Juliet Nightingale

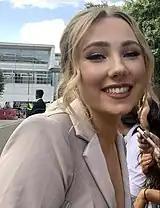
Juliet's cancer storyline sees her reunite with Peri.

Juliet initially only informs immediate family of her cancer and attempts to brush Peri and Nadira off. On Peri's reaction to the situation, O'Donnell explained that her character will always make it her mission to find out what Juliet is up to due to Peri's deep love for Juliet. Peri teams up with Nadira to find out what Juliet is hiding, which leads to an argument between them, in which Juliet blurts out her diagnosis to stop them. The reveal sees Nadira be supportive of Juliet, while Peri initially "struggles to get her head around it all". O'Donnell said: "she acts in a way I think she shouldn't have, but that's what happens when you're in shock and you get this horrible news. But she pulls herself together and realises she's got to be there for her." She warned fans that the rest of the storyline would be very emotional and "filled with love and also filled with sadness" in scenes that see Peri support Juliet both personally and also in her nursing job.